Skobelev Park

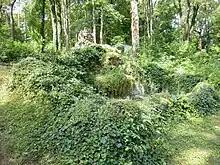

The park is located in a valley called "Martva dolina" (Мъртва долина, "Dead Valley") because of the 6,500 killed and injured Russian and Romanian soldiers during the battle. Their remains are stored in nine common graves and an ossuary. Dozens of Russian cannons from the war are arranged as batteries in the park, which is a favoured place for walks by the residents of Pleven.